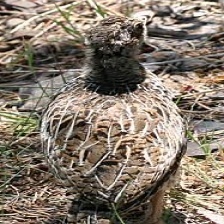
Species: BLUE GROUSE
Scientific name: DENDRAGAPUS OBSCURUS
ImageNet parent category: black_grouse